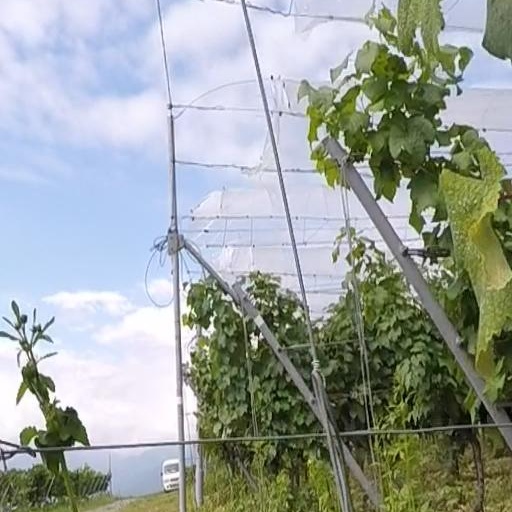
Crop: grape